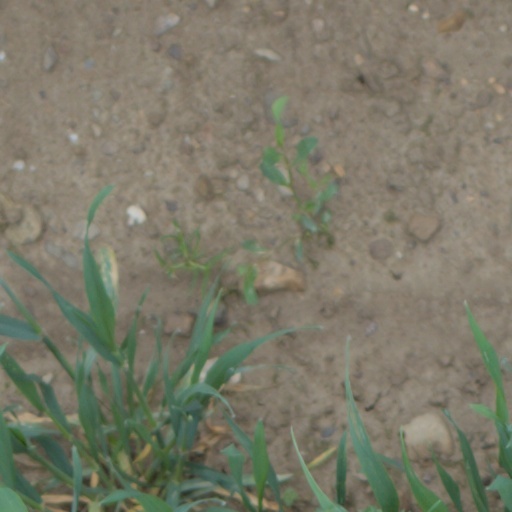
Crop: wheat